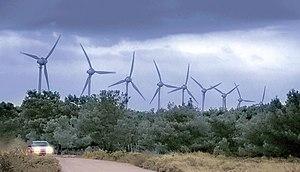
En 2017, la Turquie est la première puissance économique du Moyen-Orient devant l'Iran et l'Arabie saoudite, la 7ᵉ puissance économique d'Europe et la 13ᵉ puissance économique mondiale. Membre du G20 et de l'Union douanière, la Turquie a officiellement entamé ses négociations d’adhésion avec l’Union européenne en octobre 2005.